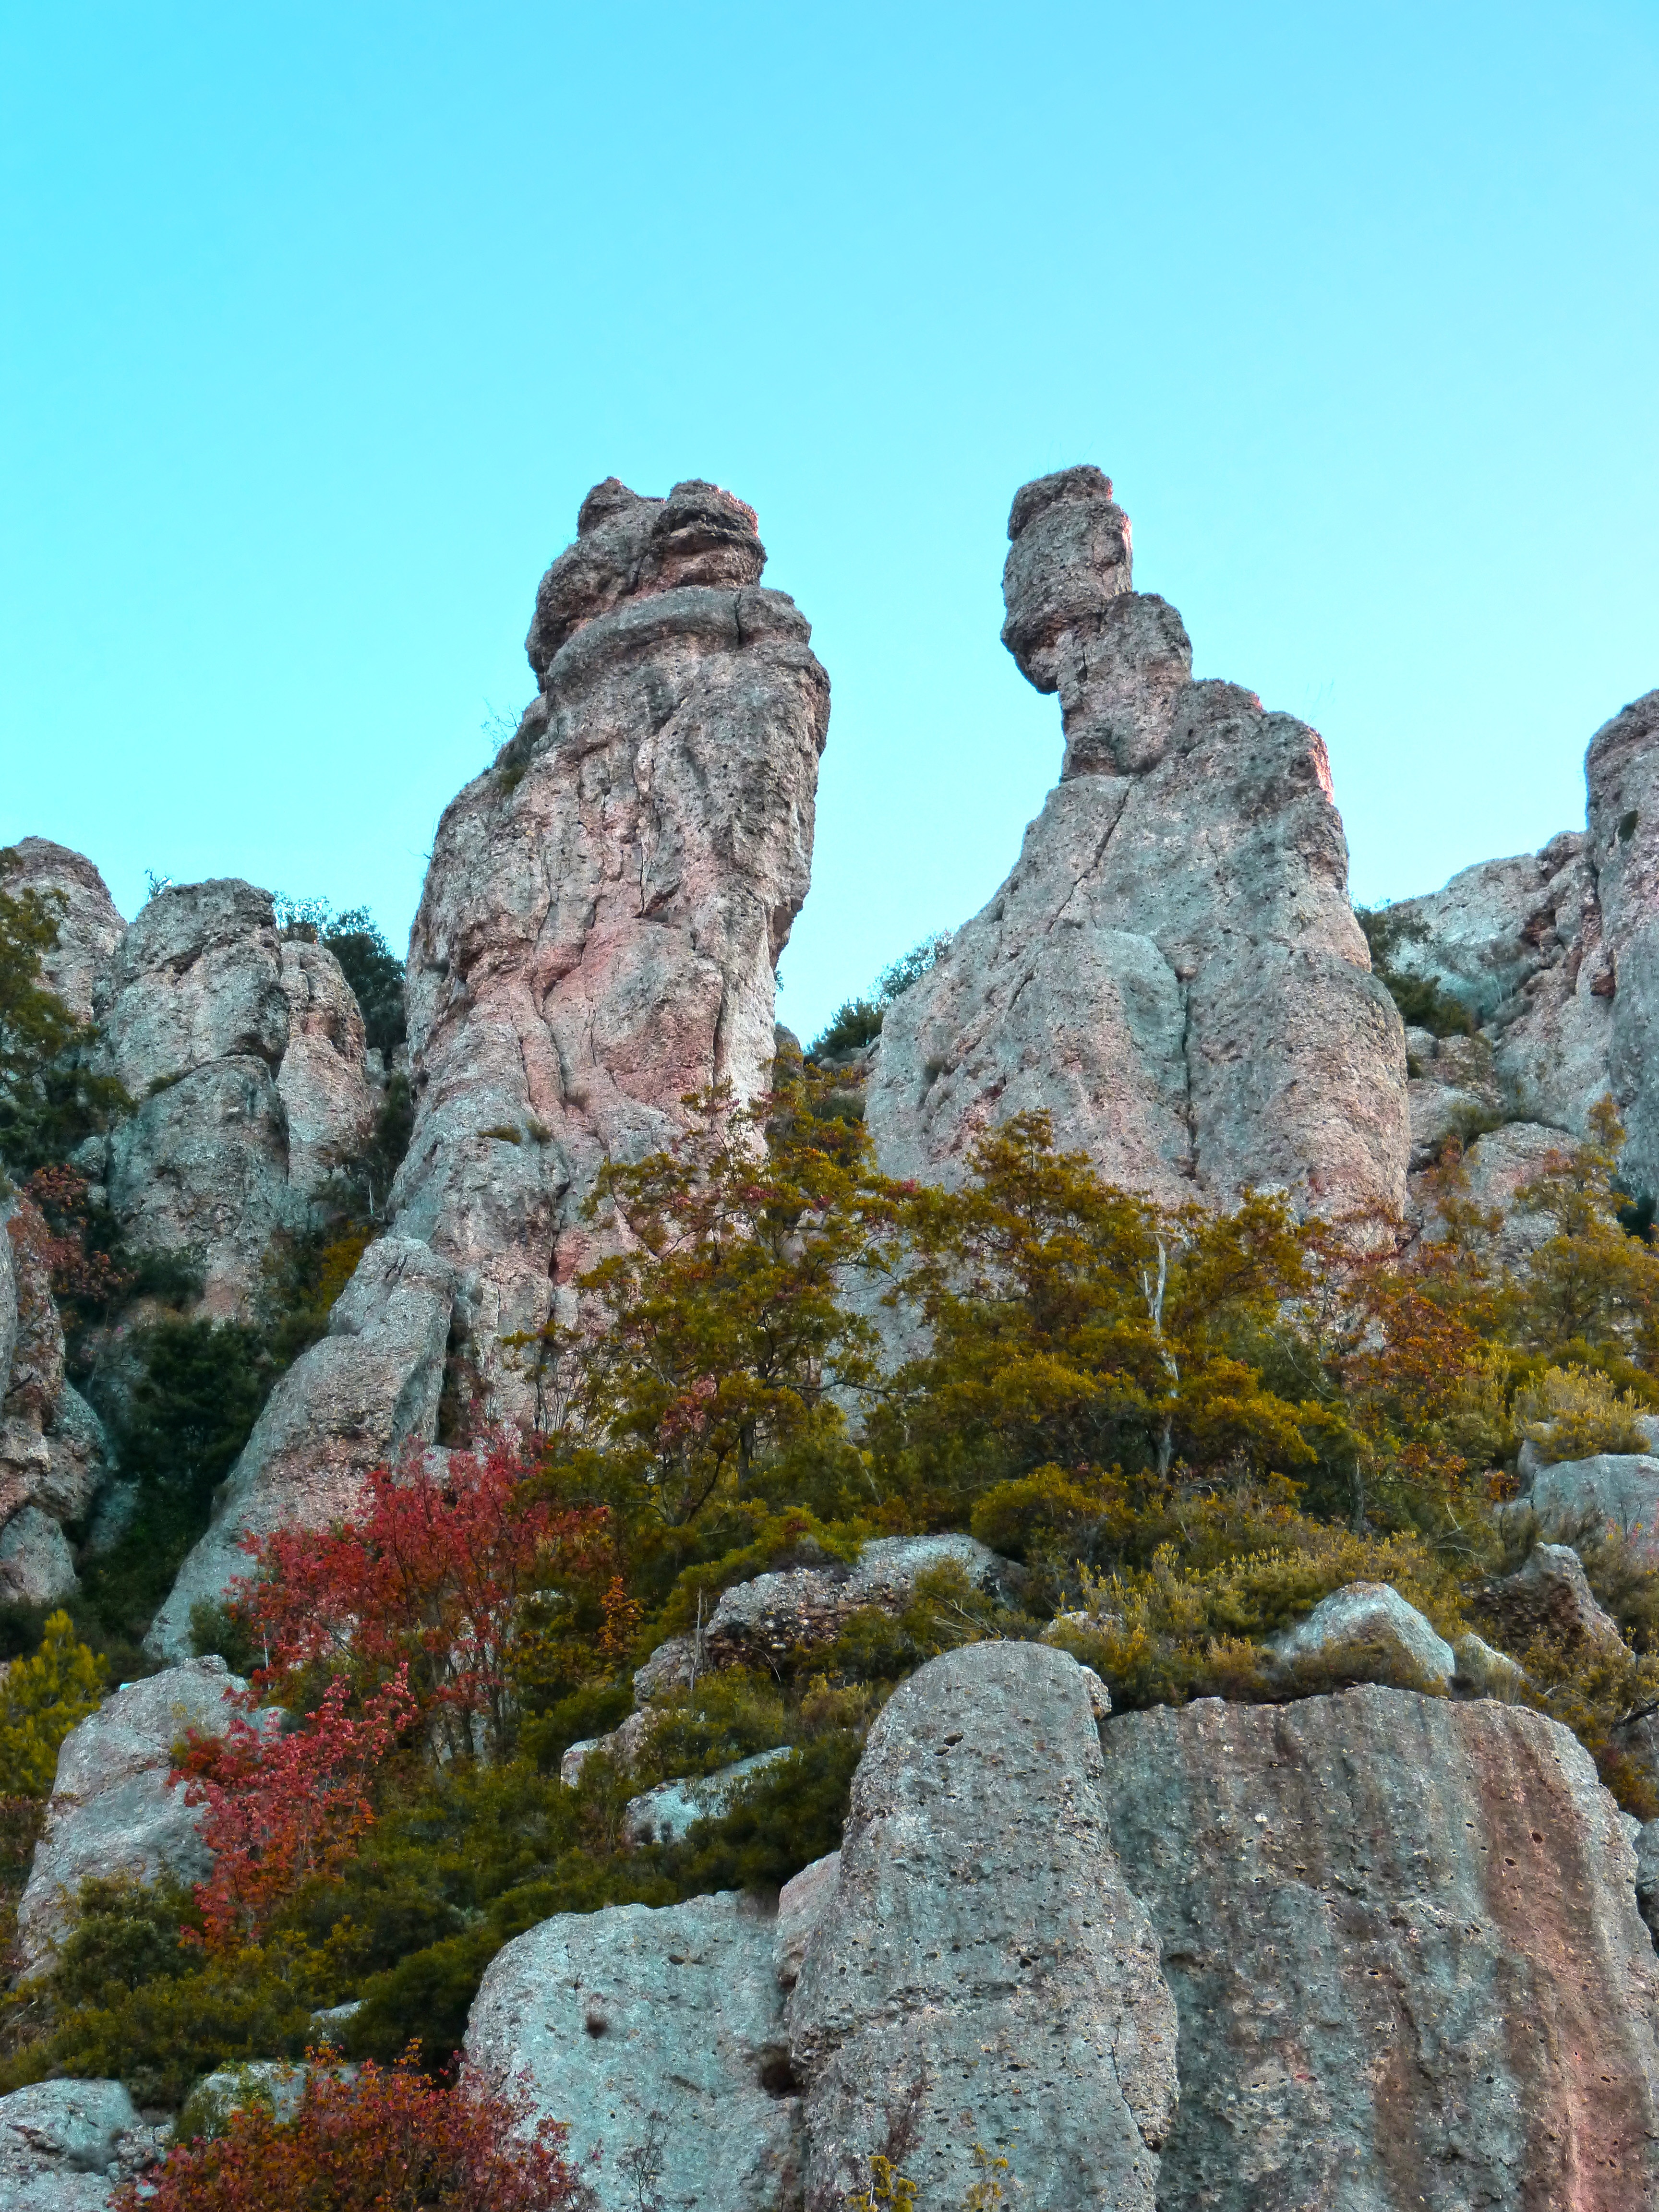
rock, mountain, valley, mountain range, formation, cliff, autumn, park, terrain, national park, material, ridge, geology, badlands, limestone, landform, montsant, natural park, mountainous landforms, conglomerate, organic forms